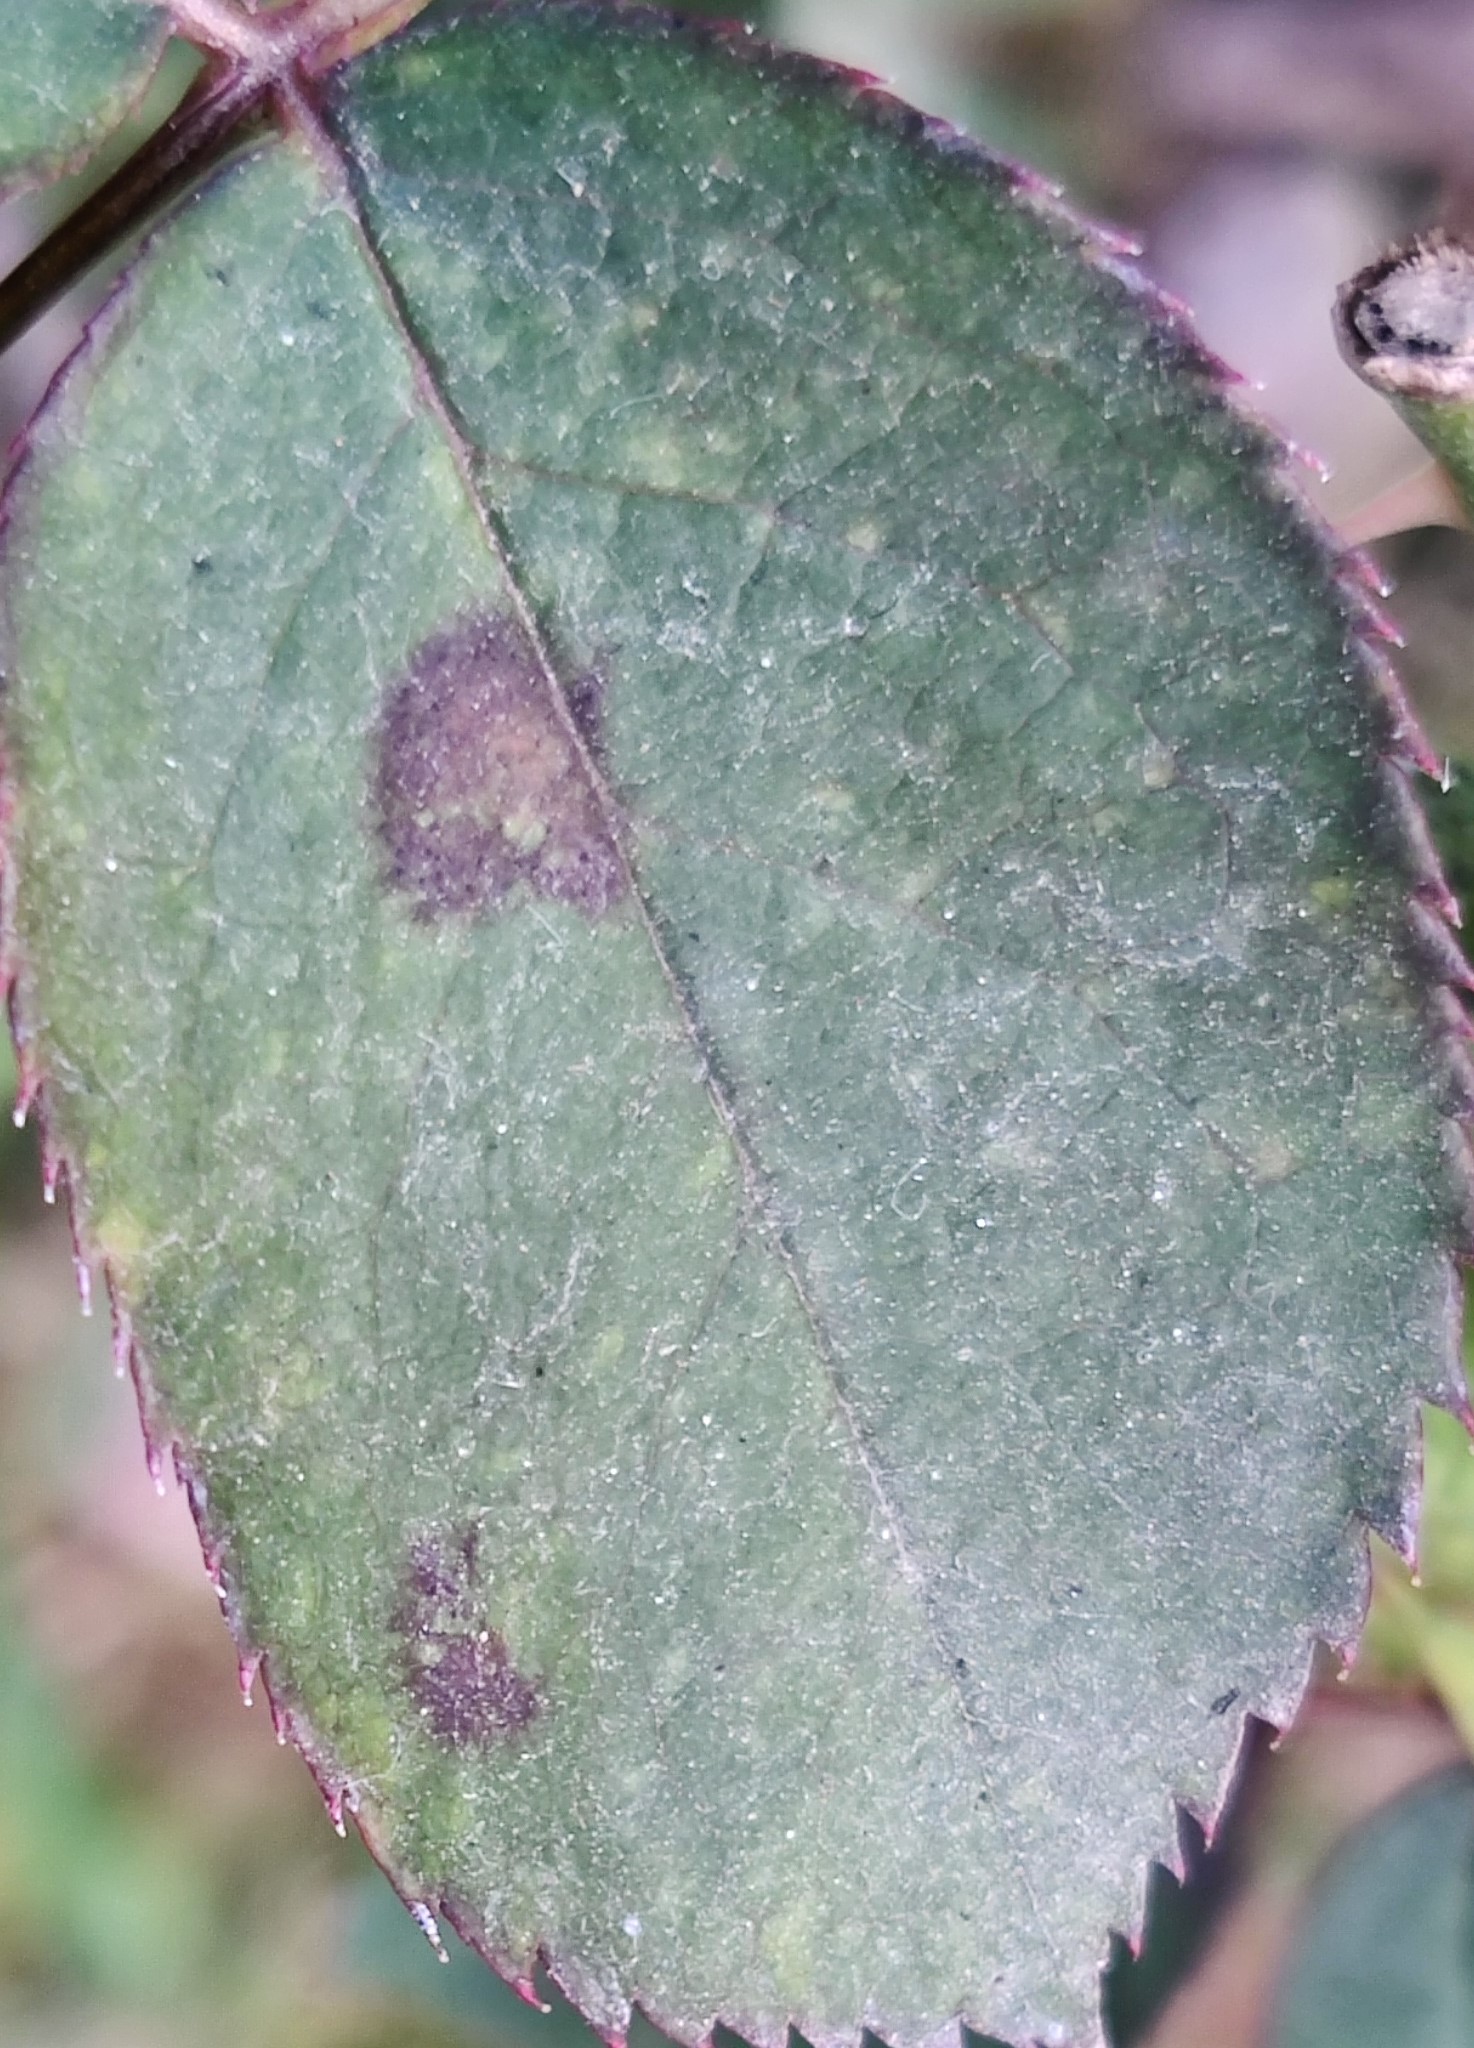
Label: Black Spot